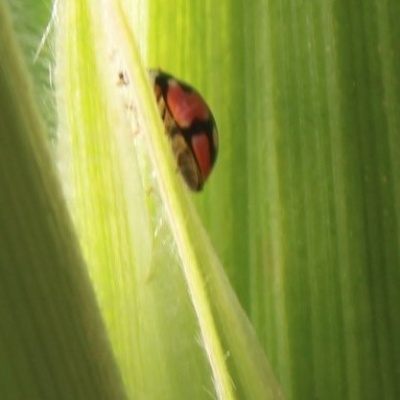
Crop: Maize
Condition: leaf beetle